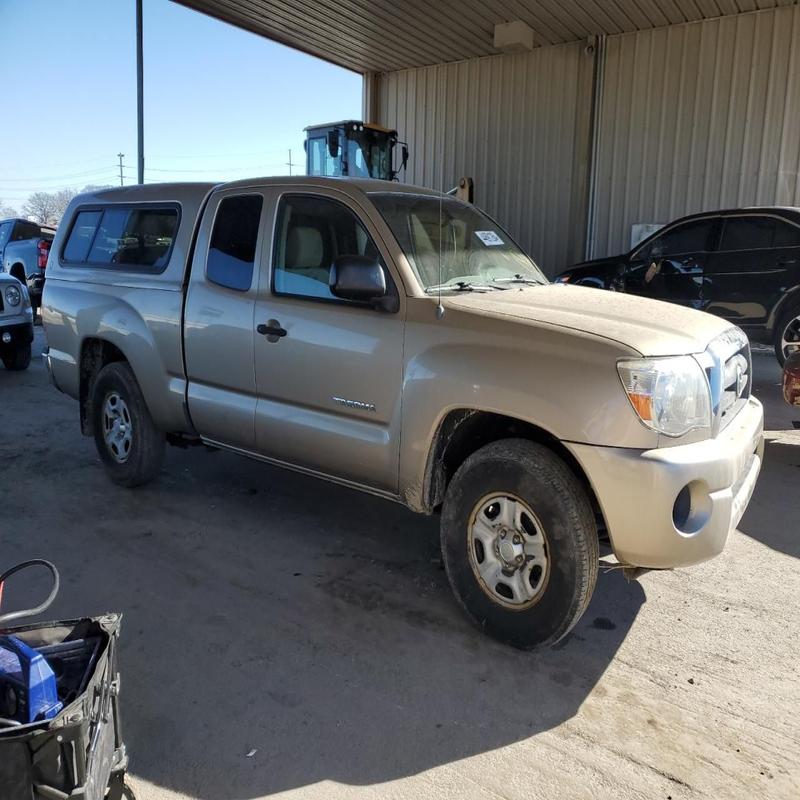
Aucun dommage détecté.
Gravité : aucun